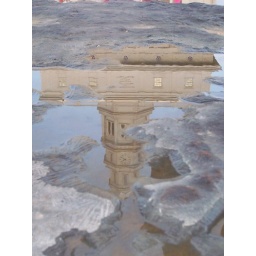
The reflection of the Nauvoo Temple in a puddle of rain water on the base of the statue of Hyrum and Joseph leaving the city.